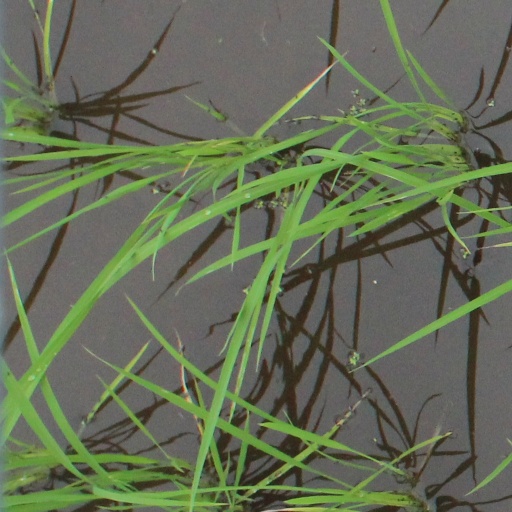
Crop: rice